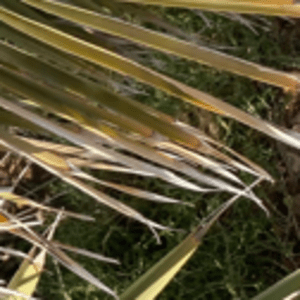
Label: Rachis Blight